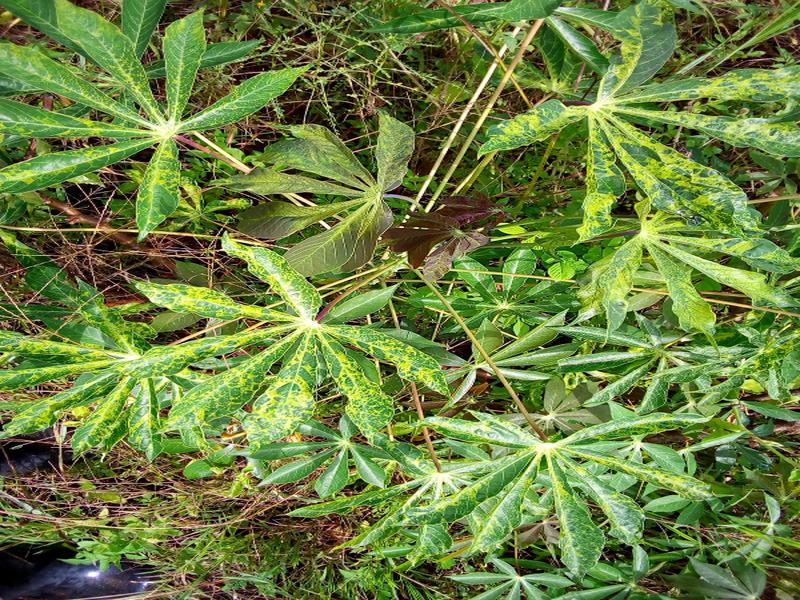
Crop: cassava
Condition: mosaic_disease